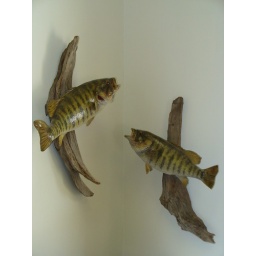
The fish on the wall in my office.